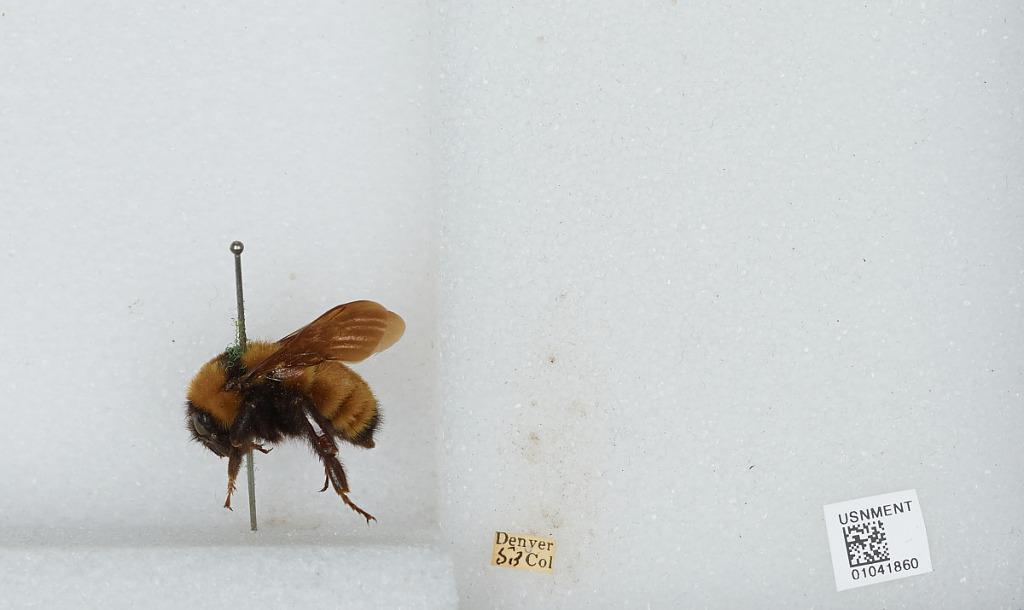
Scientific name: Bombus sp.
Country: United States
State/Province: Colorado
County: Denver
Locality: Denver
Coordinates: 39.7392, -104.985